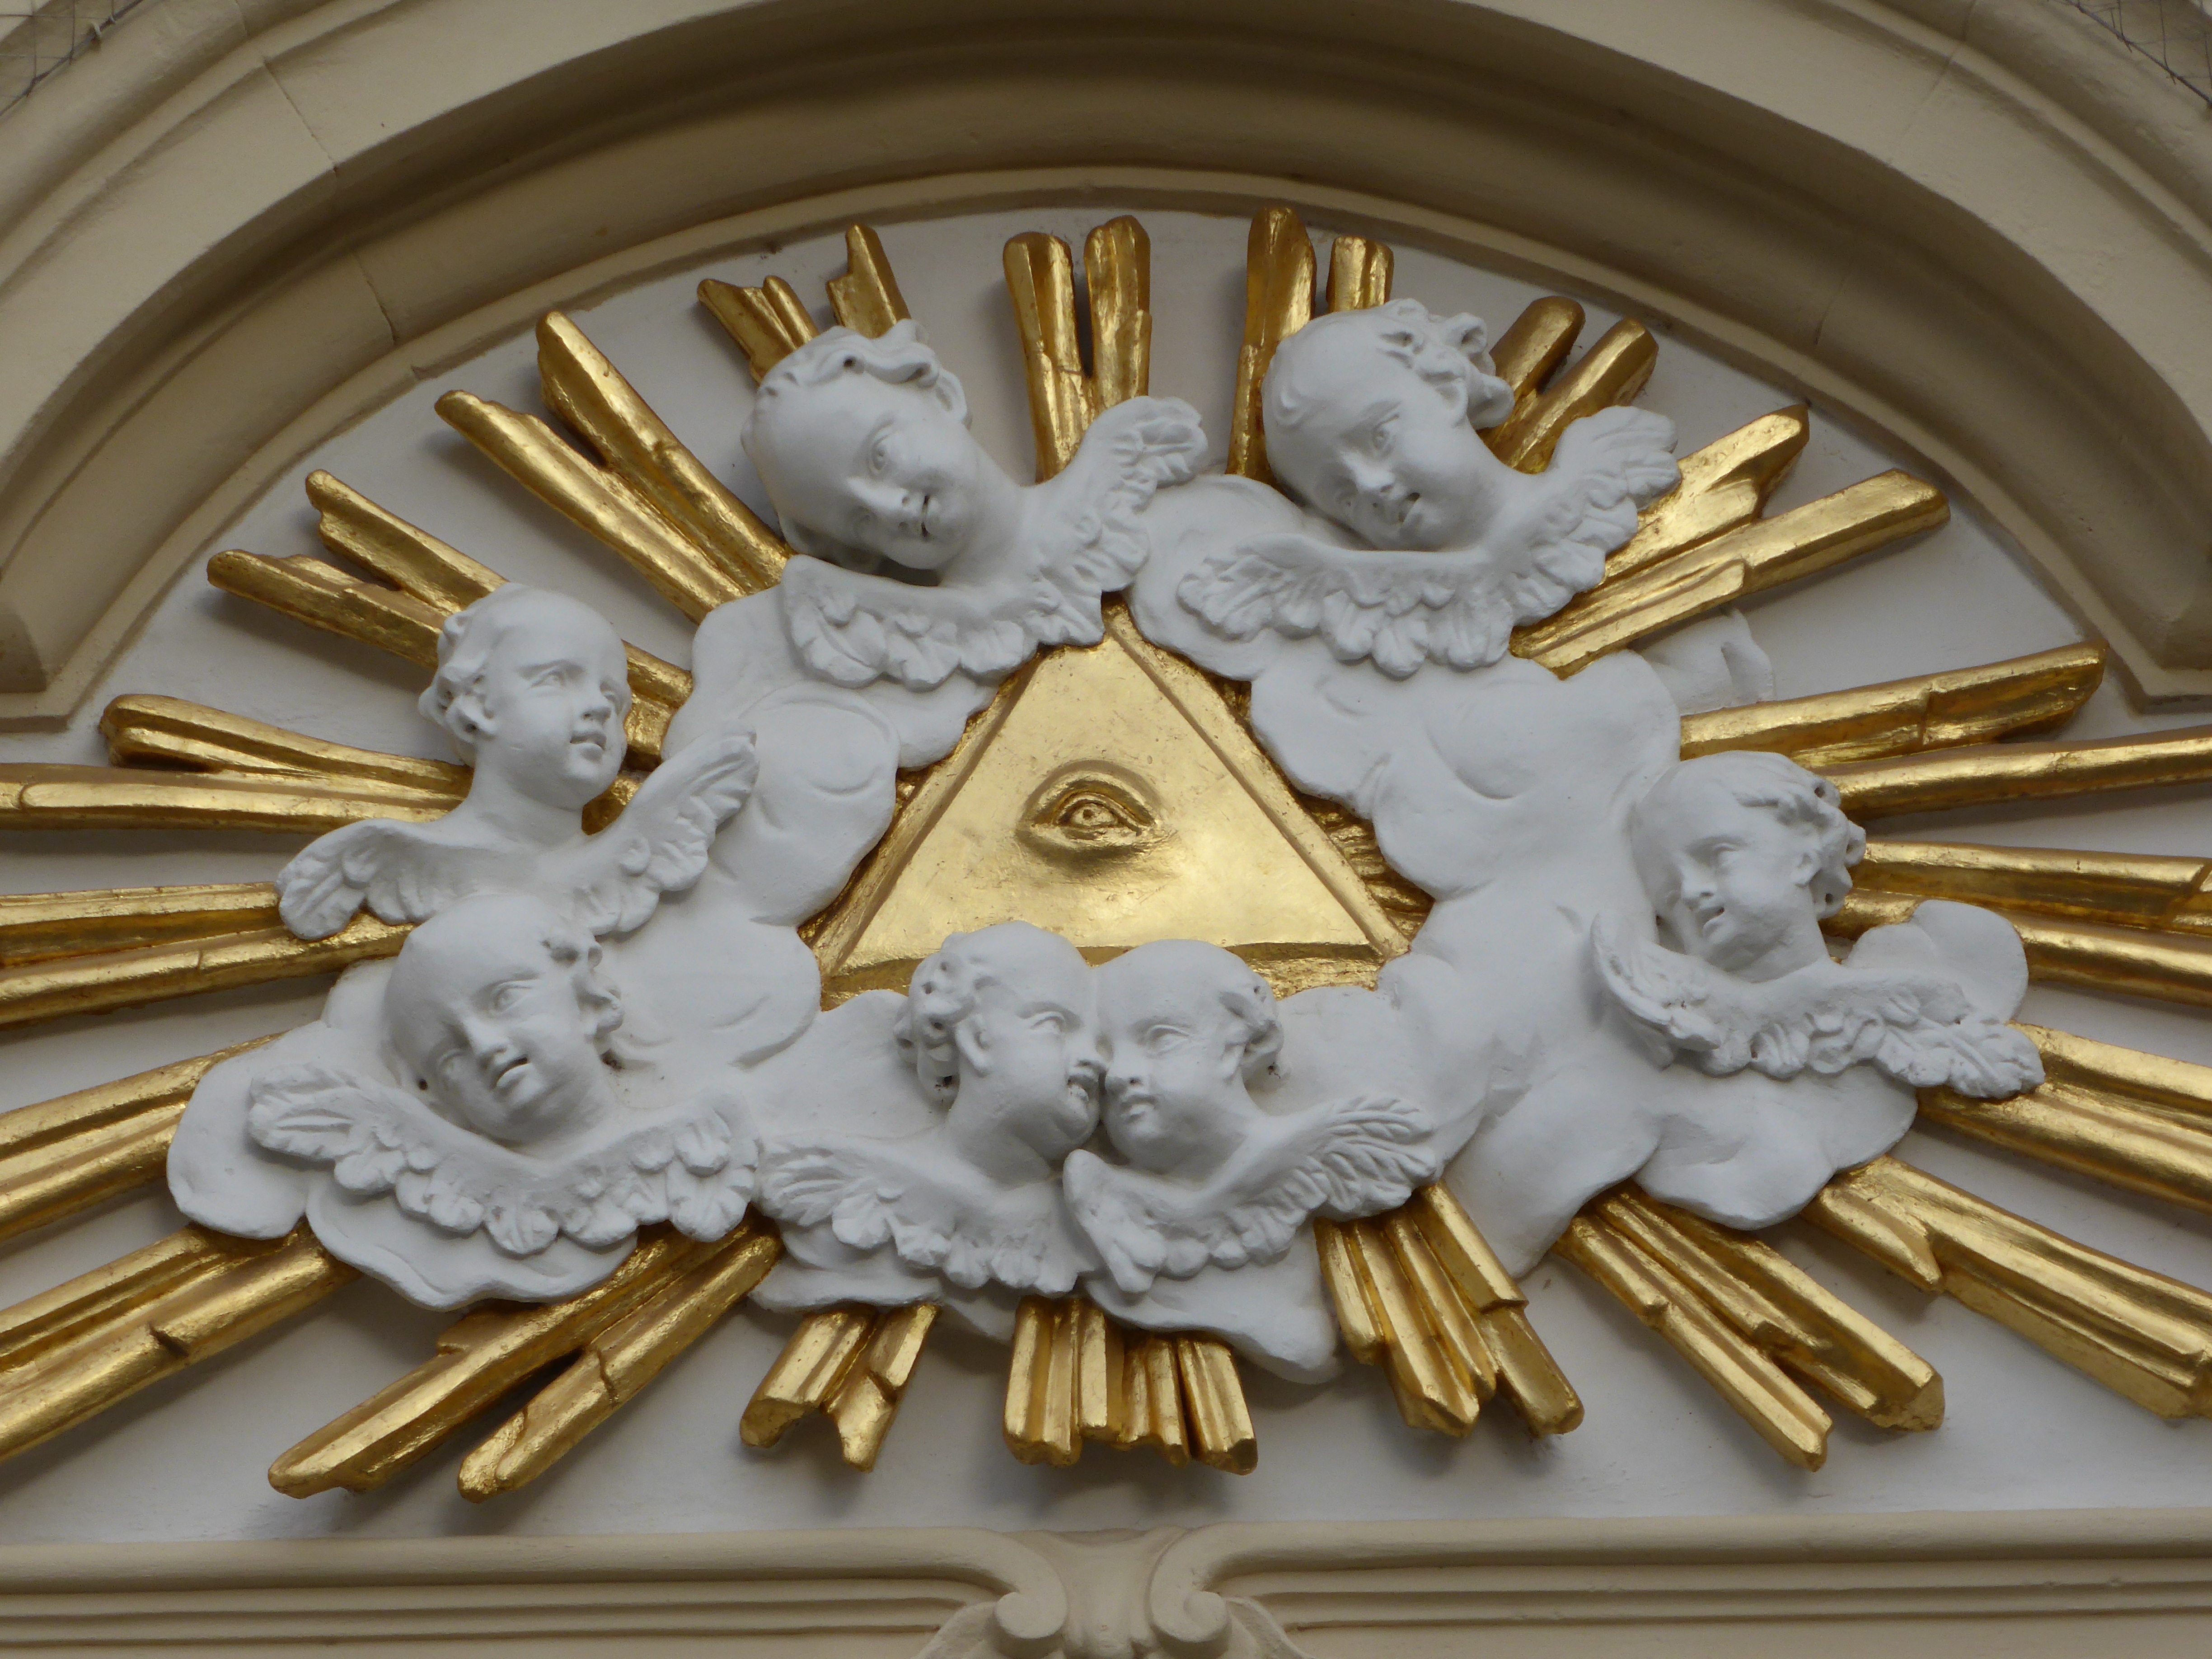
sky, old, river, evening, symbol, metal, religion, italy, church, cathedral, chapel, cross, christian, aerial, aerial view, spiritual, painting, wooden cross, austria, catholic, christ, art, logo, faith, symbolism, jesus, st, zurich, christianity, nave, carving, salzburg, god, frescoes, christen, constance, historic preservation, stone carving, unesco world heritage, baroque building, historic centre, passion of the christ, roman catholic, ceiling painting, salzburg cathedral, gallen bruggen, st angel castle, stucco work, donato mascagni, ignazio solari